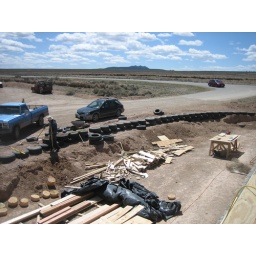
Tire wall base for a can wall around the front of the building.